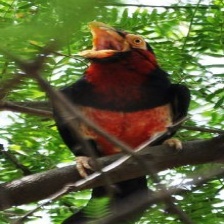
Species: BEARDED BARBET
Scientific name: LYBIUS DUBIUS